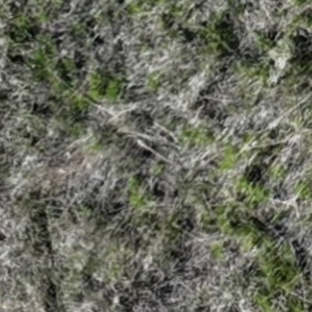
Month: may